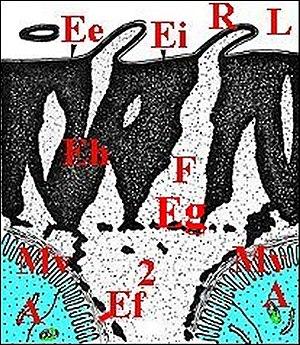
Paroi du tube séminifère en coupe schématisée montrant la cuticule, la chambre palpaire et l'épithélium chez Argyrodes cognatus
Les deux bulbes copulateurs ou organes reproducteurs sont les organes copulatoires de l'araignée mâle.